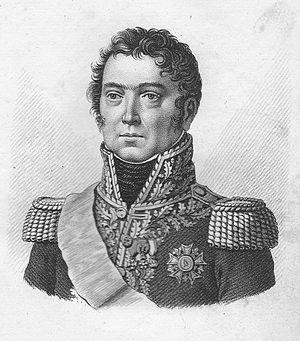
Paul Grenier (1768-1827), général de division et comte de l'Empire. Remarquable tacticien, il s'illustre en Italie pendant les campagnes de 1809, 1813 et 1814 face aux Autrichiens.
La bataille de Sacile se déroule le 16 avril 1809 à Sacile, lors de la campagne d'Allemagne et d'Autriche, et oppose l'armée française d'Italie commandée par le vice-roi Eugène de Beauharnais à l'armée autrichienne de l'archiduc Jean d'Autriche. Après avoir contenu avec succès les assauts français dans la matinée, les Autrichiens lancent une contre-attaque qui décide de la victoire en refoulant les Franco-Italiens du champ de bataille.
La bataille de Sankt Michael se déroula le 25 mai 1809 à Sankt Michael in Obersteiermark, en Autriche, et opposa un corps français sous les ordres du général Paul Grenier à une division autrichienne commandée par le général Franjo Jelačić, dans le cadre de la guerre de la Cinquième Coalition. Cet affrontement eut lieu après les succès initiaux remportés par les Français au début du conflit, à environ 140 km au sud-ouest de Vienne.
Paul Grenier, né le 29 janvier 1768 à Sarrelouis et mort le 18 avril 1827 dans l'actuelle commune de Dammartin-Marpain, est un général de la Révolution française et de l’Empire. Entré dans l'armée en 1784, il s'élève rapidement dans la hiérarchie militaire pendant les guerres de la Révolution française et est promu général de division en 1794. Il mène une division lors de la campagne de 1796 à 1797 en Allemagne et sert trois ans plus tard en Bavière. Au cours des guerres napoléoniennes, Napoléon confie à Grenier des commandements importants sur le théâtre d'Italie. Tacticien remarquable, le général se signale en 1809 sur le Piave et à Sankt Michael, où il écrase une division autrichienne, et lors de la bataille du Mincio en 1814. Membre du gouvernement provisoire lors des Cent-Jours, il se consacre par la suite à la politique. Son nom est inscrit sous l'arc de triomphe de l'Étoile à Paris.
Dans la bataille de Caldiero ou bataille de Soave ou la bataille de Castelcerino du 27 au 30 avril 1809, une armée autrichienne dirigée par l'archiduc Jean d'Autriche se défend contre une armée franco-italienne dirigée par Eugène de Beauharnais, vice-roi du royaume d'Italie. Les Autrichiens en infériorité numérique ont réussi à repousser les attaques de leurs ennemis lors des actions de San Bonifacio, Soave et Castelcerino avant de se retirer vers l'est. L'affrontement s'est produit pendant la guerre de la cinquième coalition, qui faisait partie des guerres napoléoniennes.
Cette page concerne les événements qui se sont produits durant l'année 1818 en Lorraine.